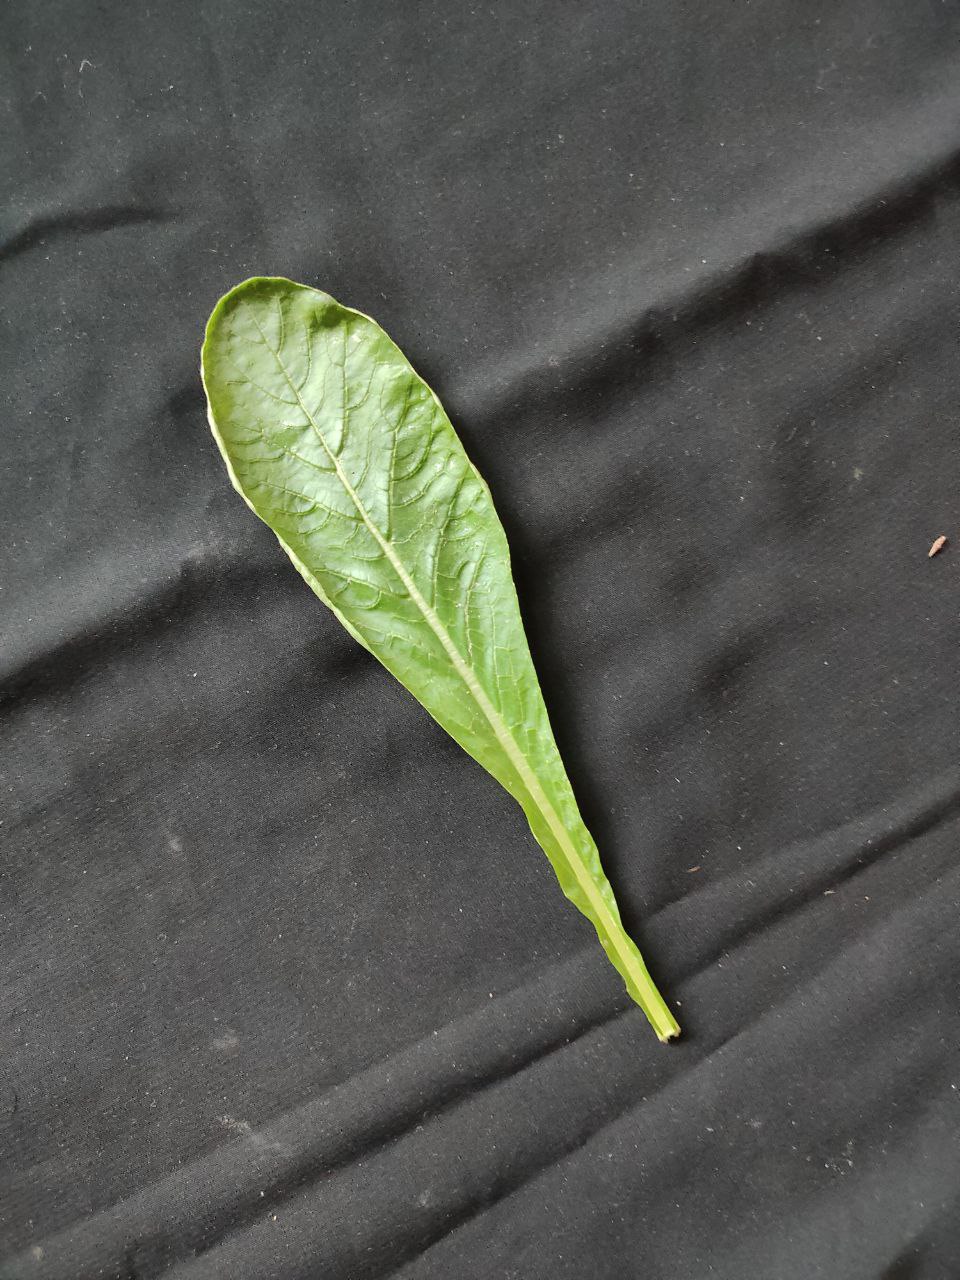
Label: Fresh leaf